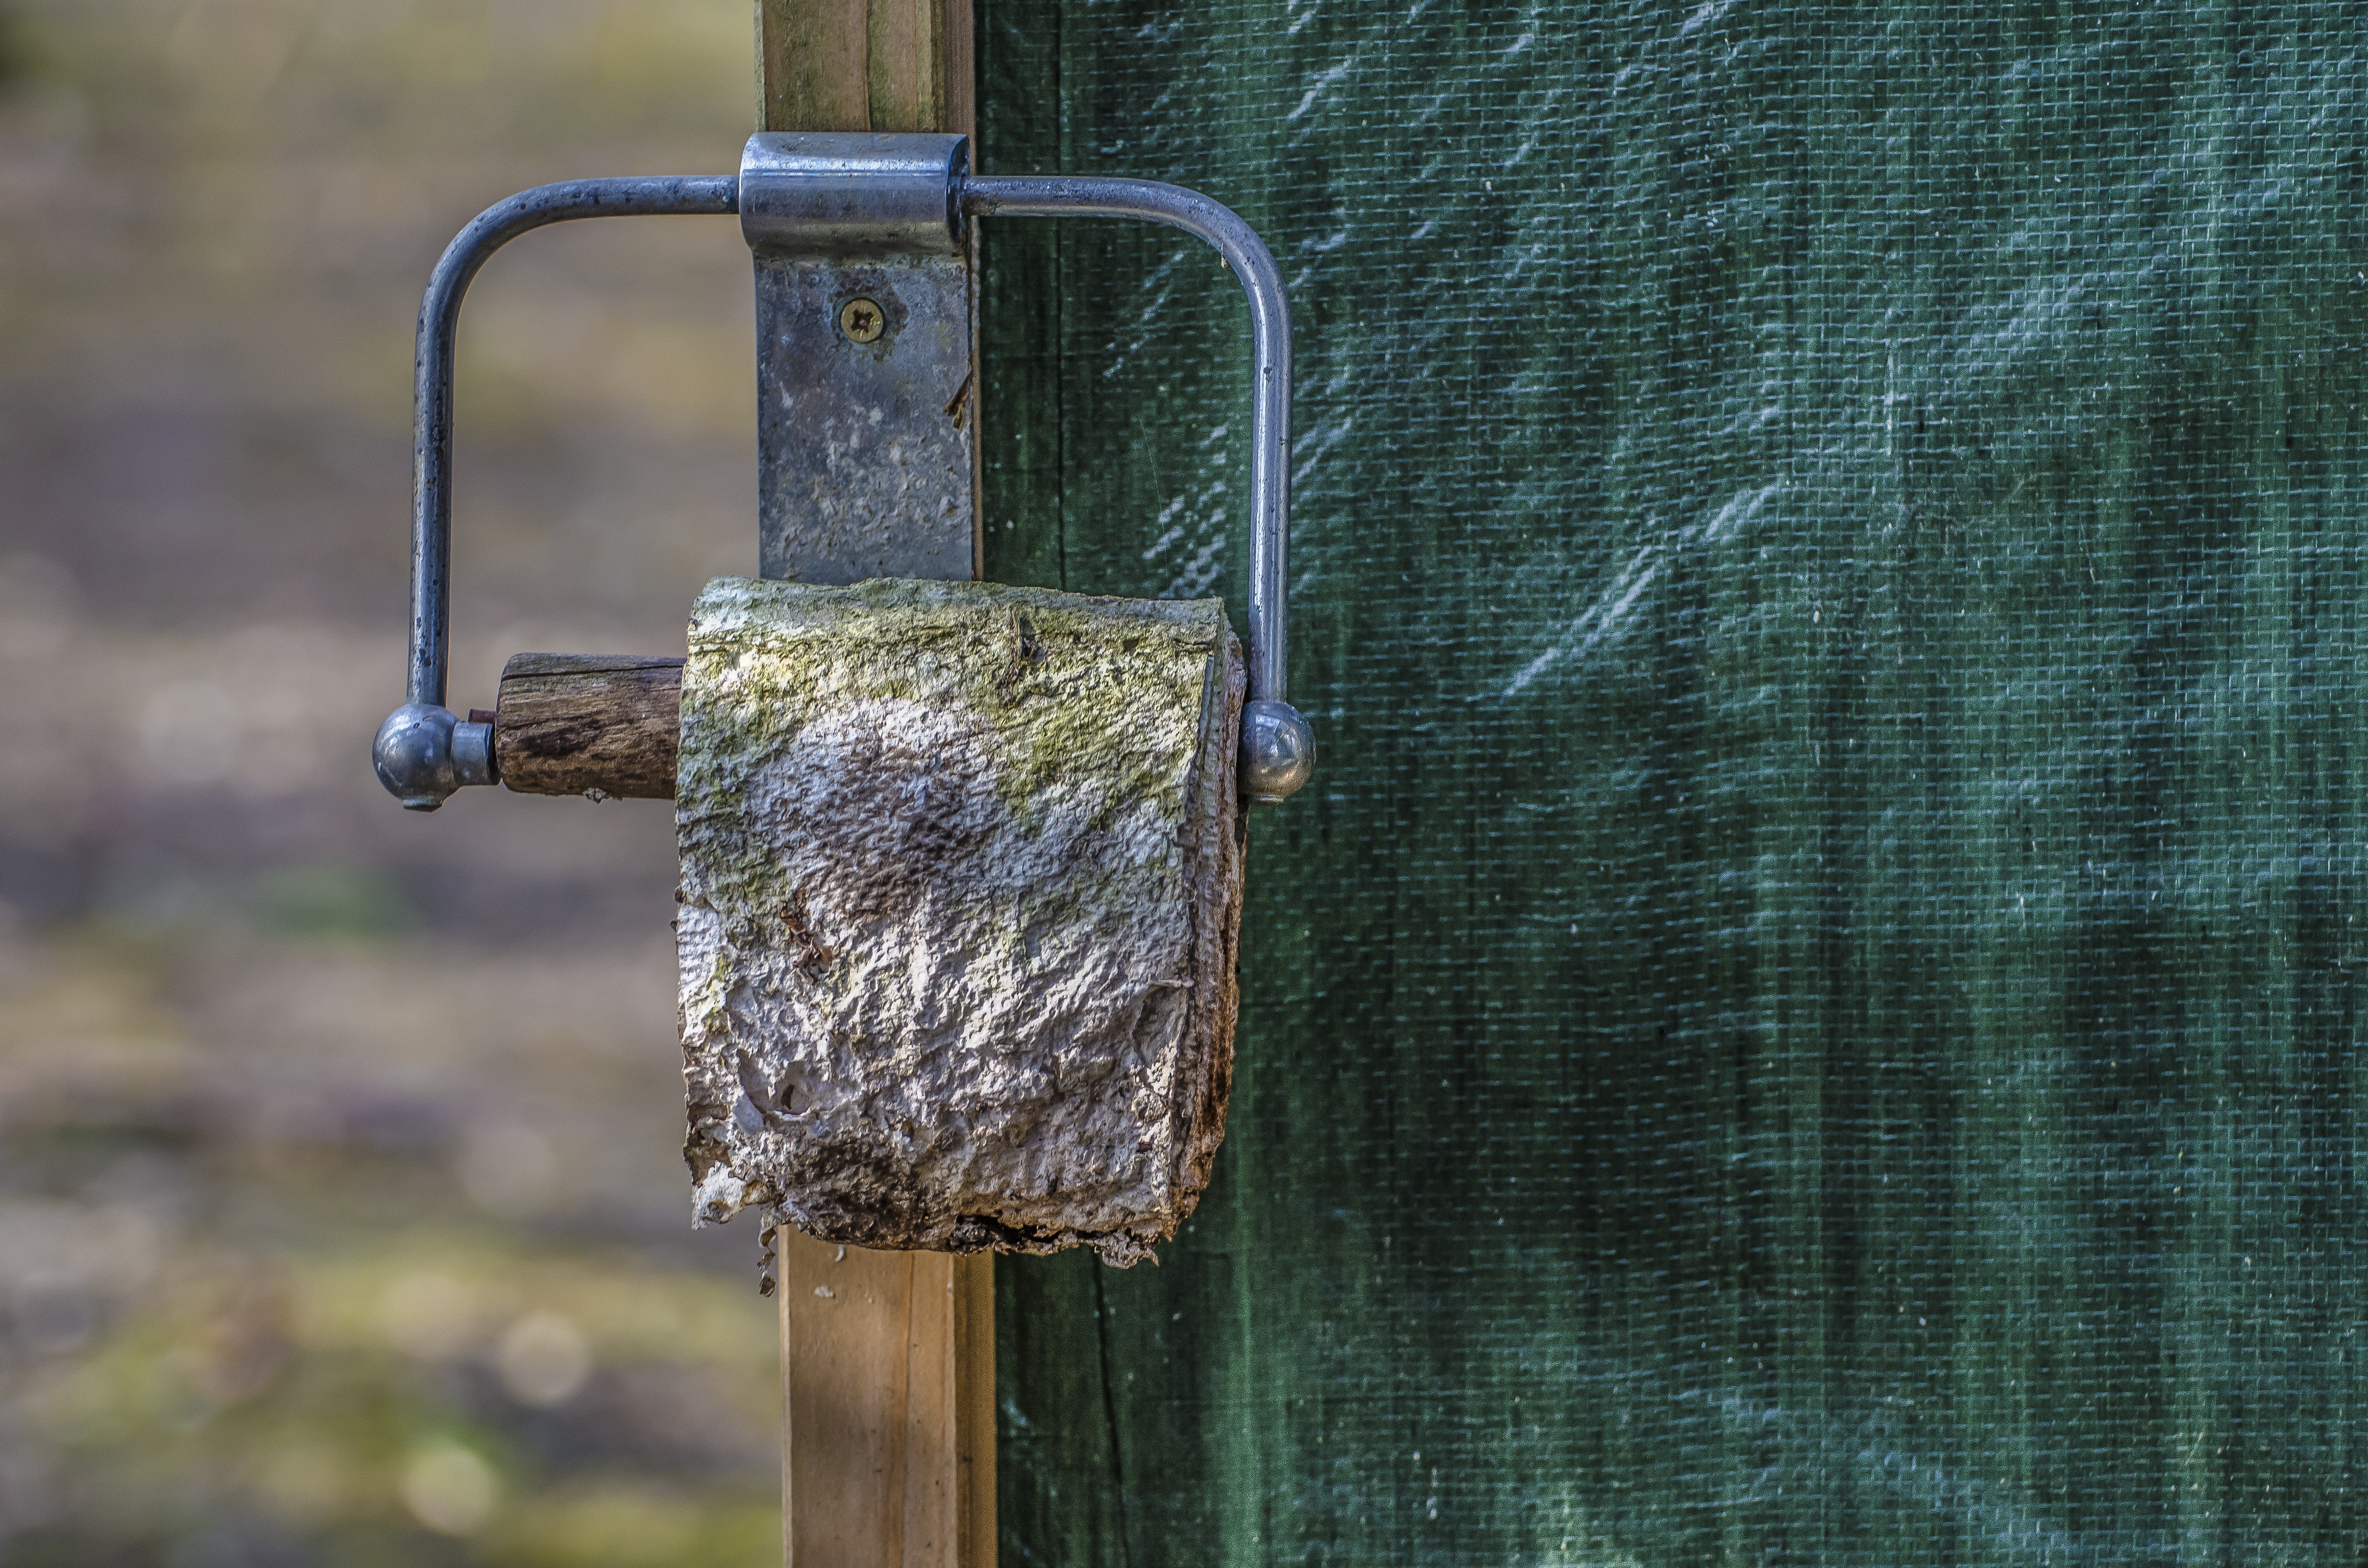
water, wood, old, green, lighting, weathered, toilet paper